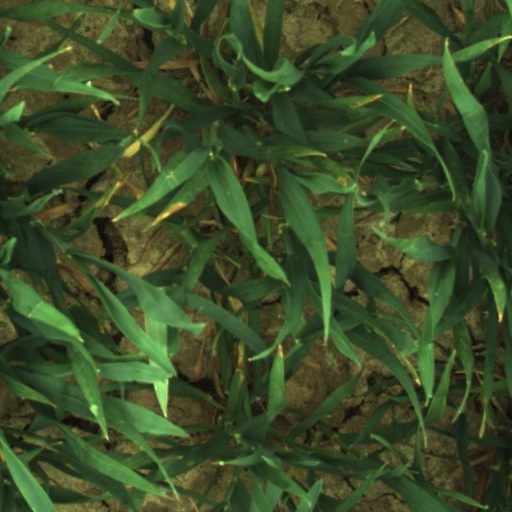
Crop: wheat